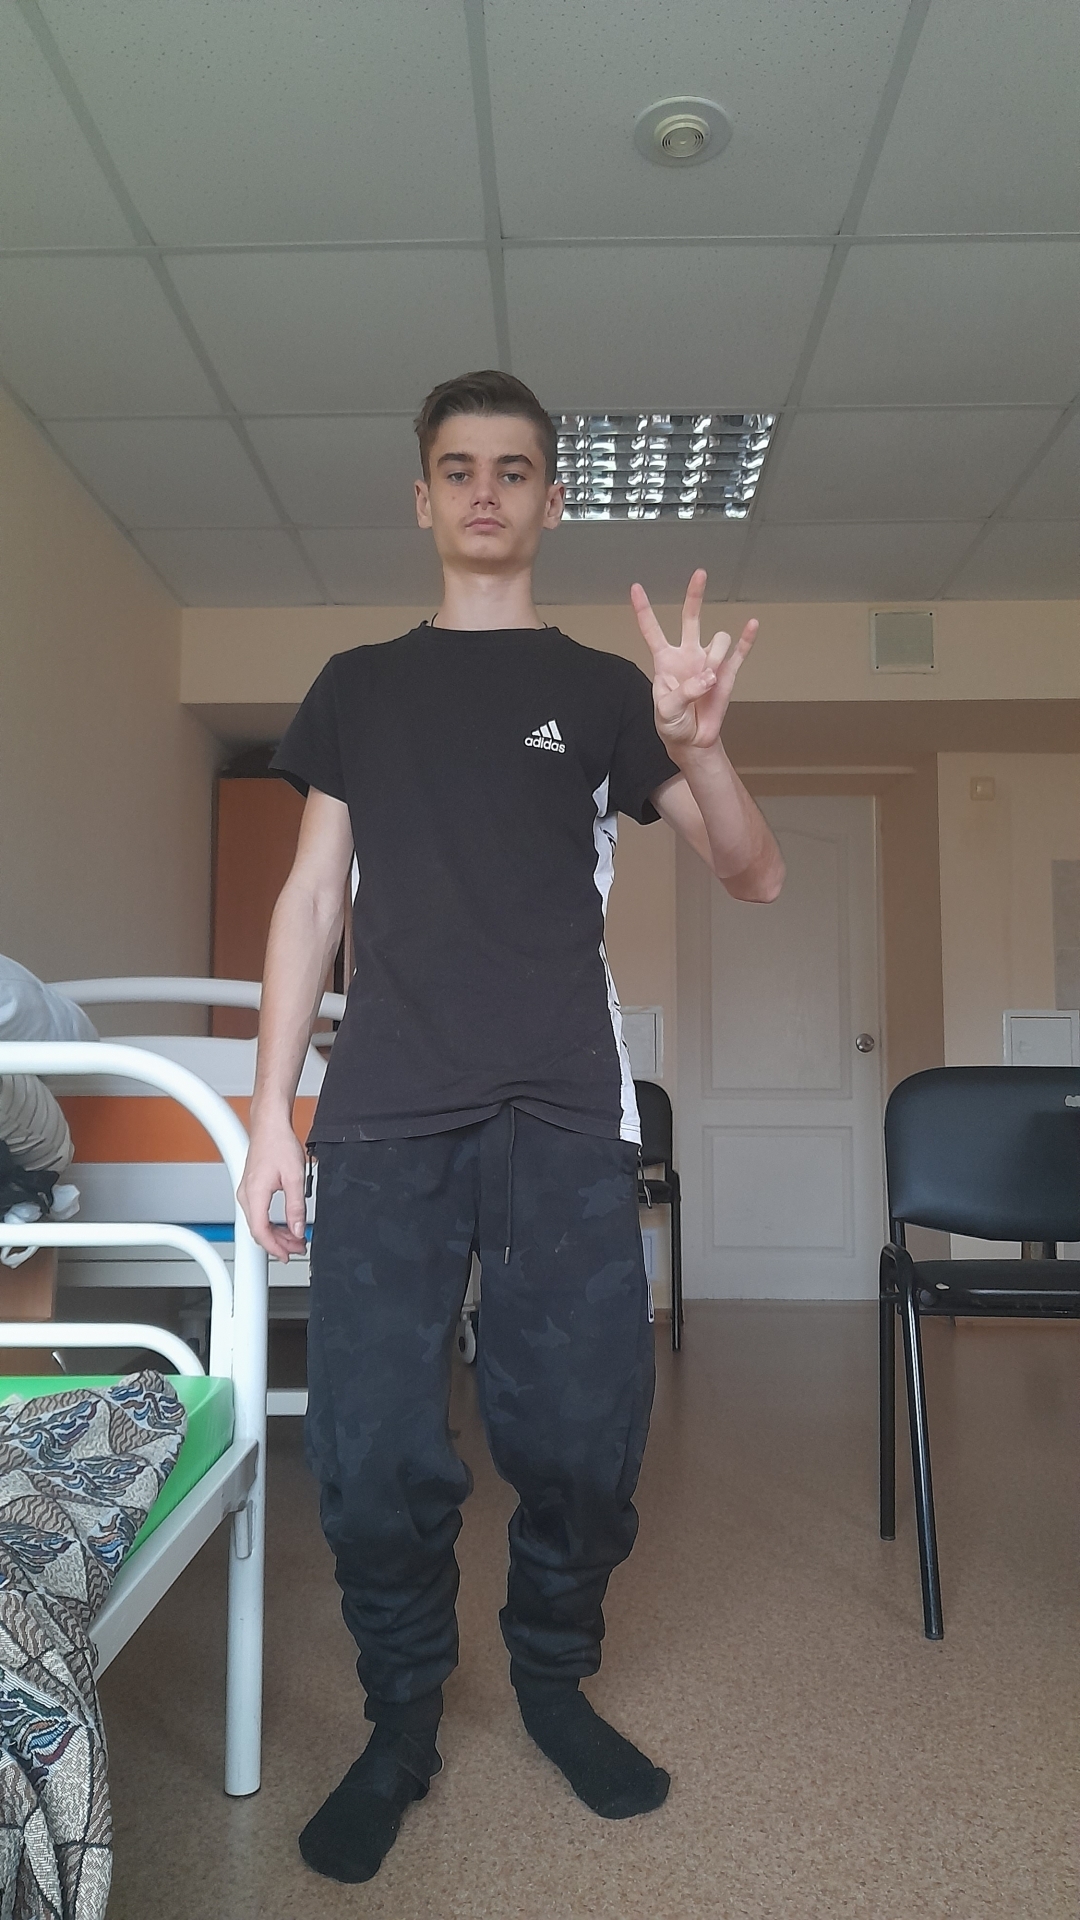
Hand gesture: three3